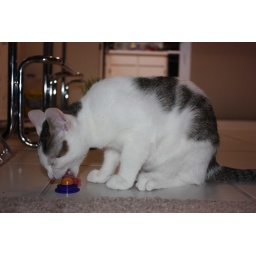
Bentley enjoying a &amp;quot;lickitty&amp;quot; cat lollipop in chicken flavor.